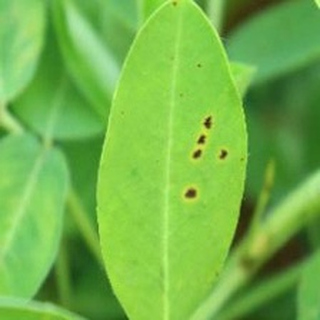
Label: groundnut_early_leaf_spot